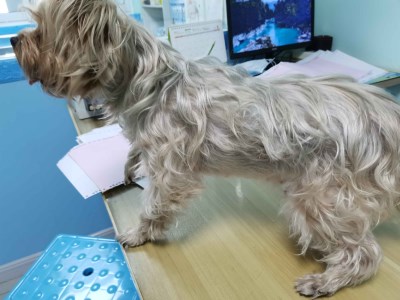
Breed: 340-n000120-Yorkshire_terrier